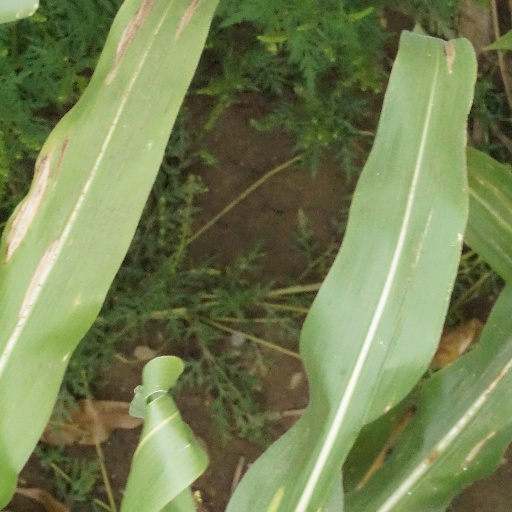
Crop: maize; corn